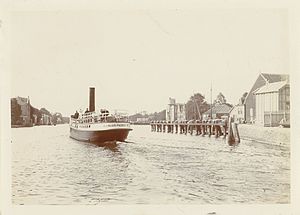
Beurtvaart / Funktioner
Beurtvaart var en form for sejlads med passagerer, fragt og kvæg der blev transporteret i henhold til en køreplan efter en faste rute. Det var den første offentlige transport i Nederlandene og var i lang tid bundet til godkendelser og regler, specielt af de lokale myndigheder. Ordet "beurt" betyder i denne forbindelse den faste sejlplan, som skipperene var nødt til at sejle efter.